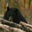
Label: bear